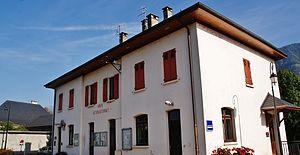
La Mairie
Betton-Bettonet est une commune française située dans le département de la Savoie, en région Auvergne-Rhône-Alpes.